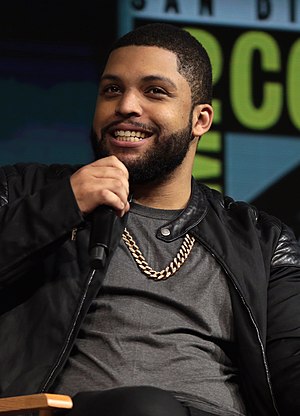
O'Shea Jackson Jr.
Jackson ved San Diego Comic-Con i 2018.
O'Shea Jackson Jr., også kendt som OMG, er en amerikansk skuespiller og rapper. Han er den ældste søn til rapperen Ice Cube, og han spillede sin far i Straight Outta Compton fra 2015.